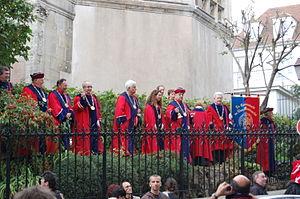
Commanderie du Clos de Montmartre à la Fête des Vendanges
La Fête des vendanges de Montmartre célèbre annuellement, depuis 1934, l'arrivée des cuvées issues du Clos Montmartre. L'organisation est assurée par la mairie du 18ᵉ arrondissement, mobilise les acteurs de la vie locale et invite des célébrités à parrainer l’événement.
Le ban des vendanges est l'autorisation administrative de commencer la récolte du raisin. Le terme exact est lever le ban des vendanges, c'est-à-dire l'interdiction de commencer à cueillir le raisin. Des historiens, avec à leur tête Emmanuel Le Roy Ladurie, se sont penchés sur les variations de date annuelles pour l'étude du paléo-climat. Ces marqueurs ont permis d'analyser les conditions climatiques dans lesquelles ont vécu nos ancêtres et de mieux comprendre leur peur de la disette et les émeutes dues à des crises frumentaires provoquées par des accidents climatiques.
Les confréries bachiques sont des assemblées de professionnels et d’amateurs de vin, ayant pour objet la promotion des vins de la région qu’elles représentent. Les confréries actuelles datent toutes du XXᵉ siècle, la plupart de sa seconde moitié, même si certaines peuvent justifier d'origines très anciennes. Les confréries ont pour coutume de se donner des noms faisant référence à l’ancien temps ou au vieux français : compagnons, chevaliers, goustiers, tasteurs, etc. et aussi d'employer largement les majuscules.